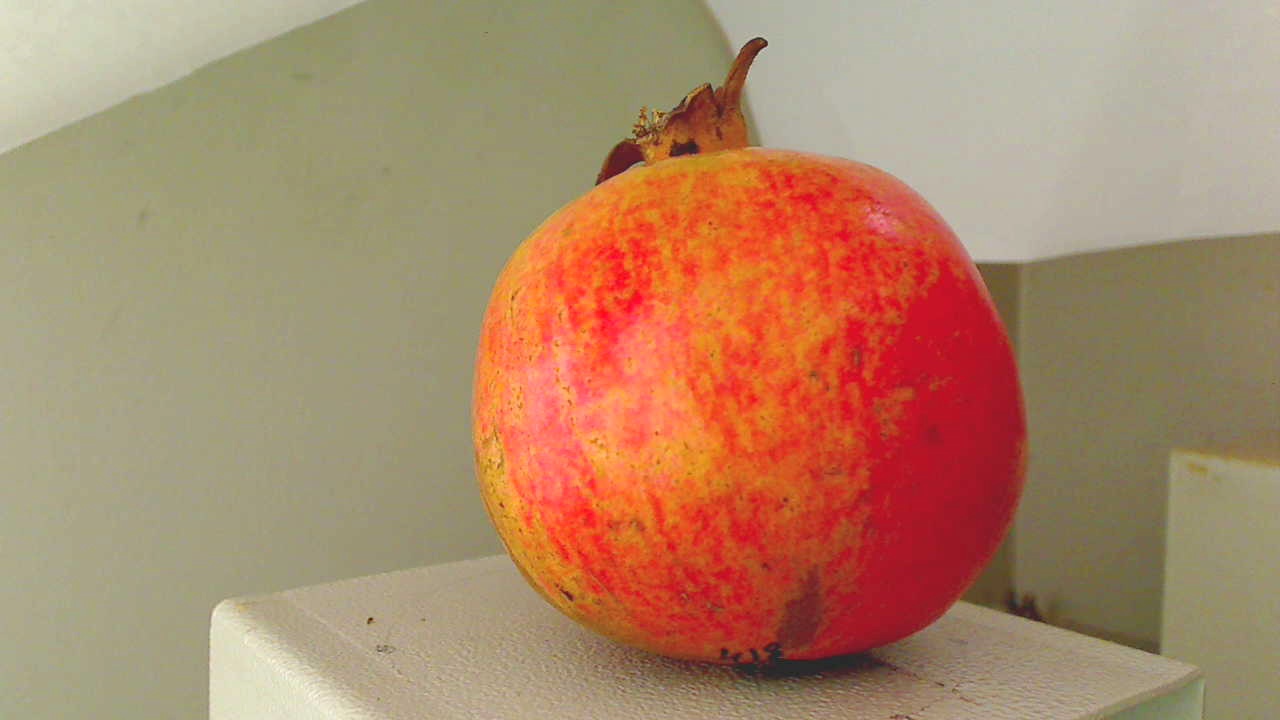
Grade: grade-2
Quality: quality-2